Louis Armstrong

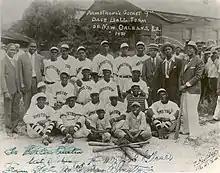
The Armstrong Secret 9, 1931

Armstrong was concerned with his health. Armstrong used laxatives to control his weight, a practice he advocated both to acquaintances and in the diet plans he published under the title "Lose Weight the Satchmo Way". Armstrong's laxative of preference in his younger days was Pluto Water, but when he discovered the herbal remedy Swiss Kriss, he became an enthusiastic convert, extolling its virtues to anyone who would listen and passing out packets to everyone he encountered, including members of the British Royal Family.